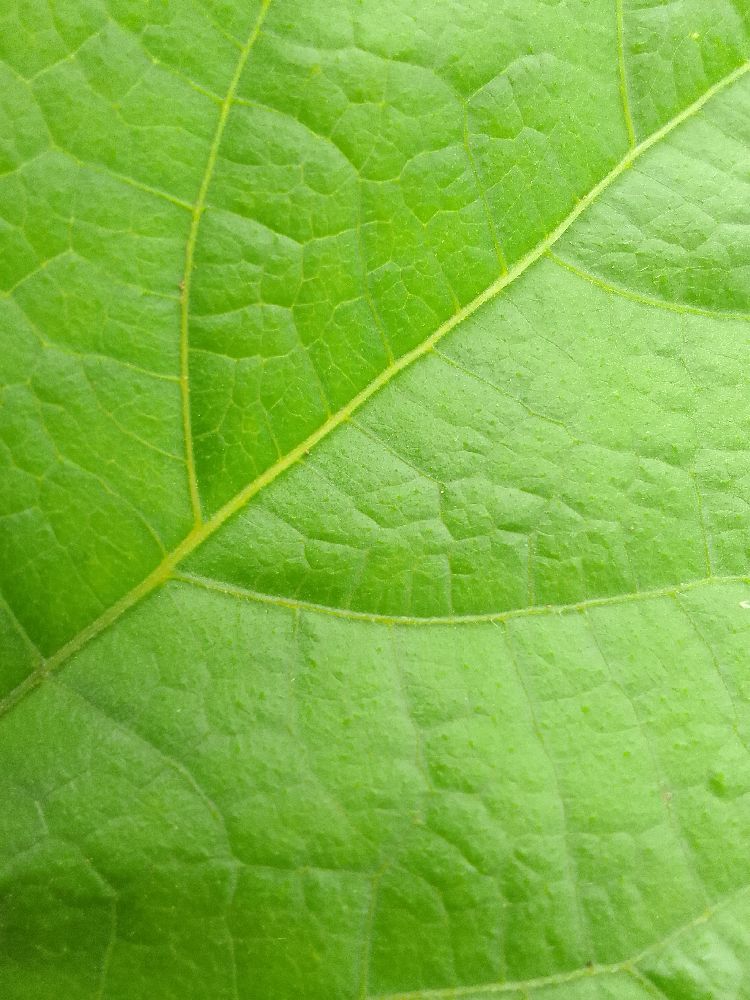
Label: healthy